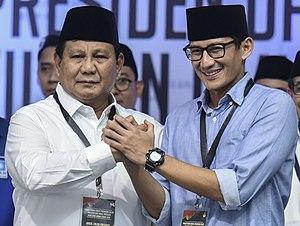
L'élection présidentielle indonésienne de 2019 a lieu le 17 avril 2019 afin d'élire pour cinq ans le président et le vice-président de l'Indonésie. Pour la première fois dans le pays, des élections législatives ont lieu simultanément.